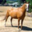
Label: horse